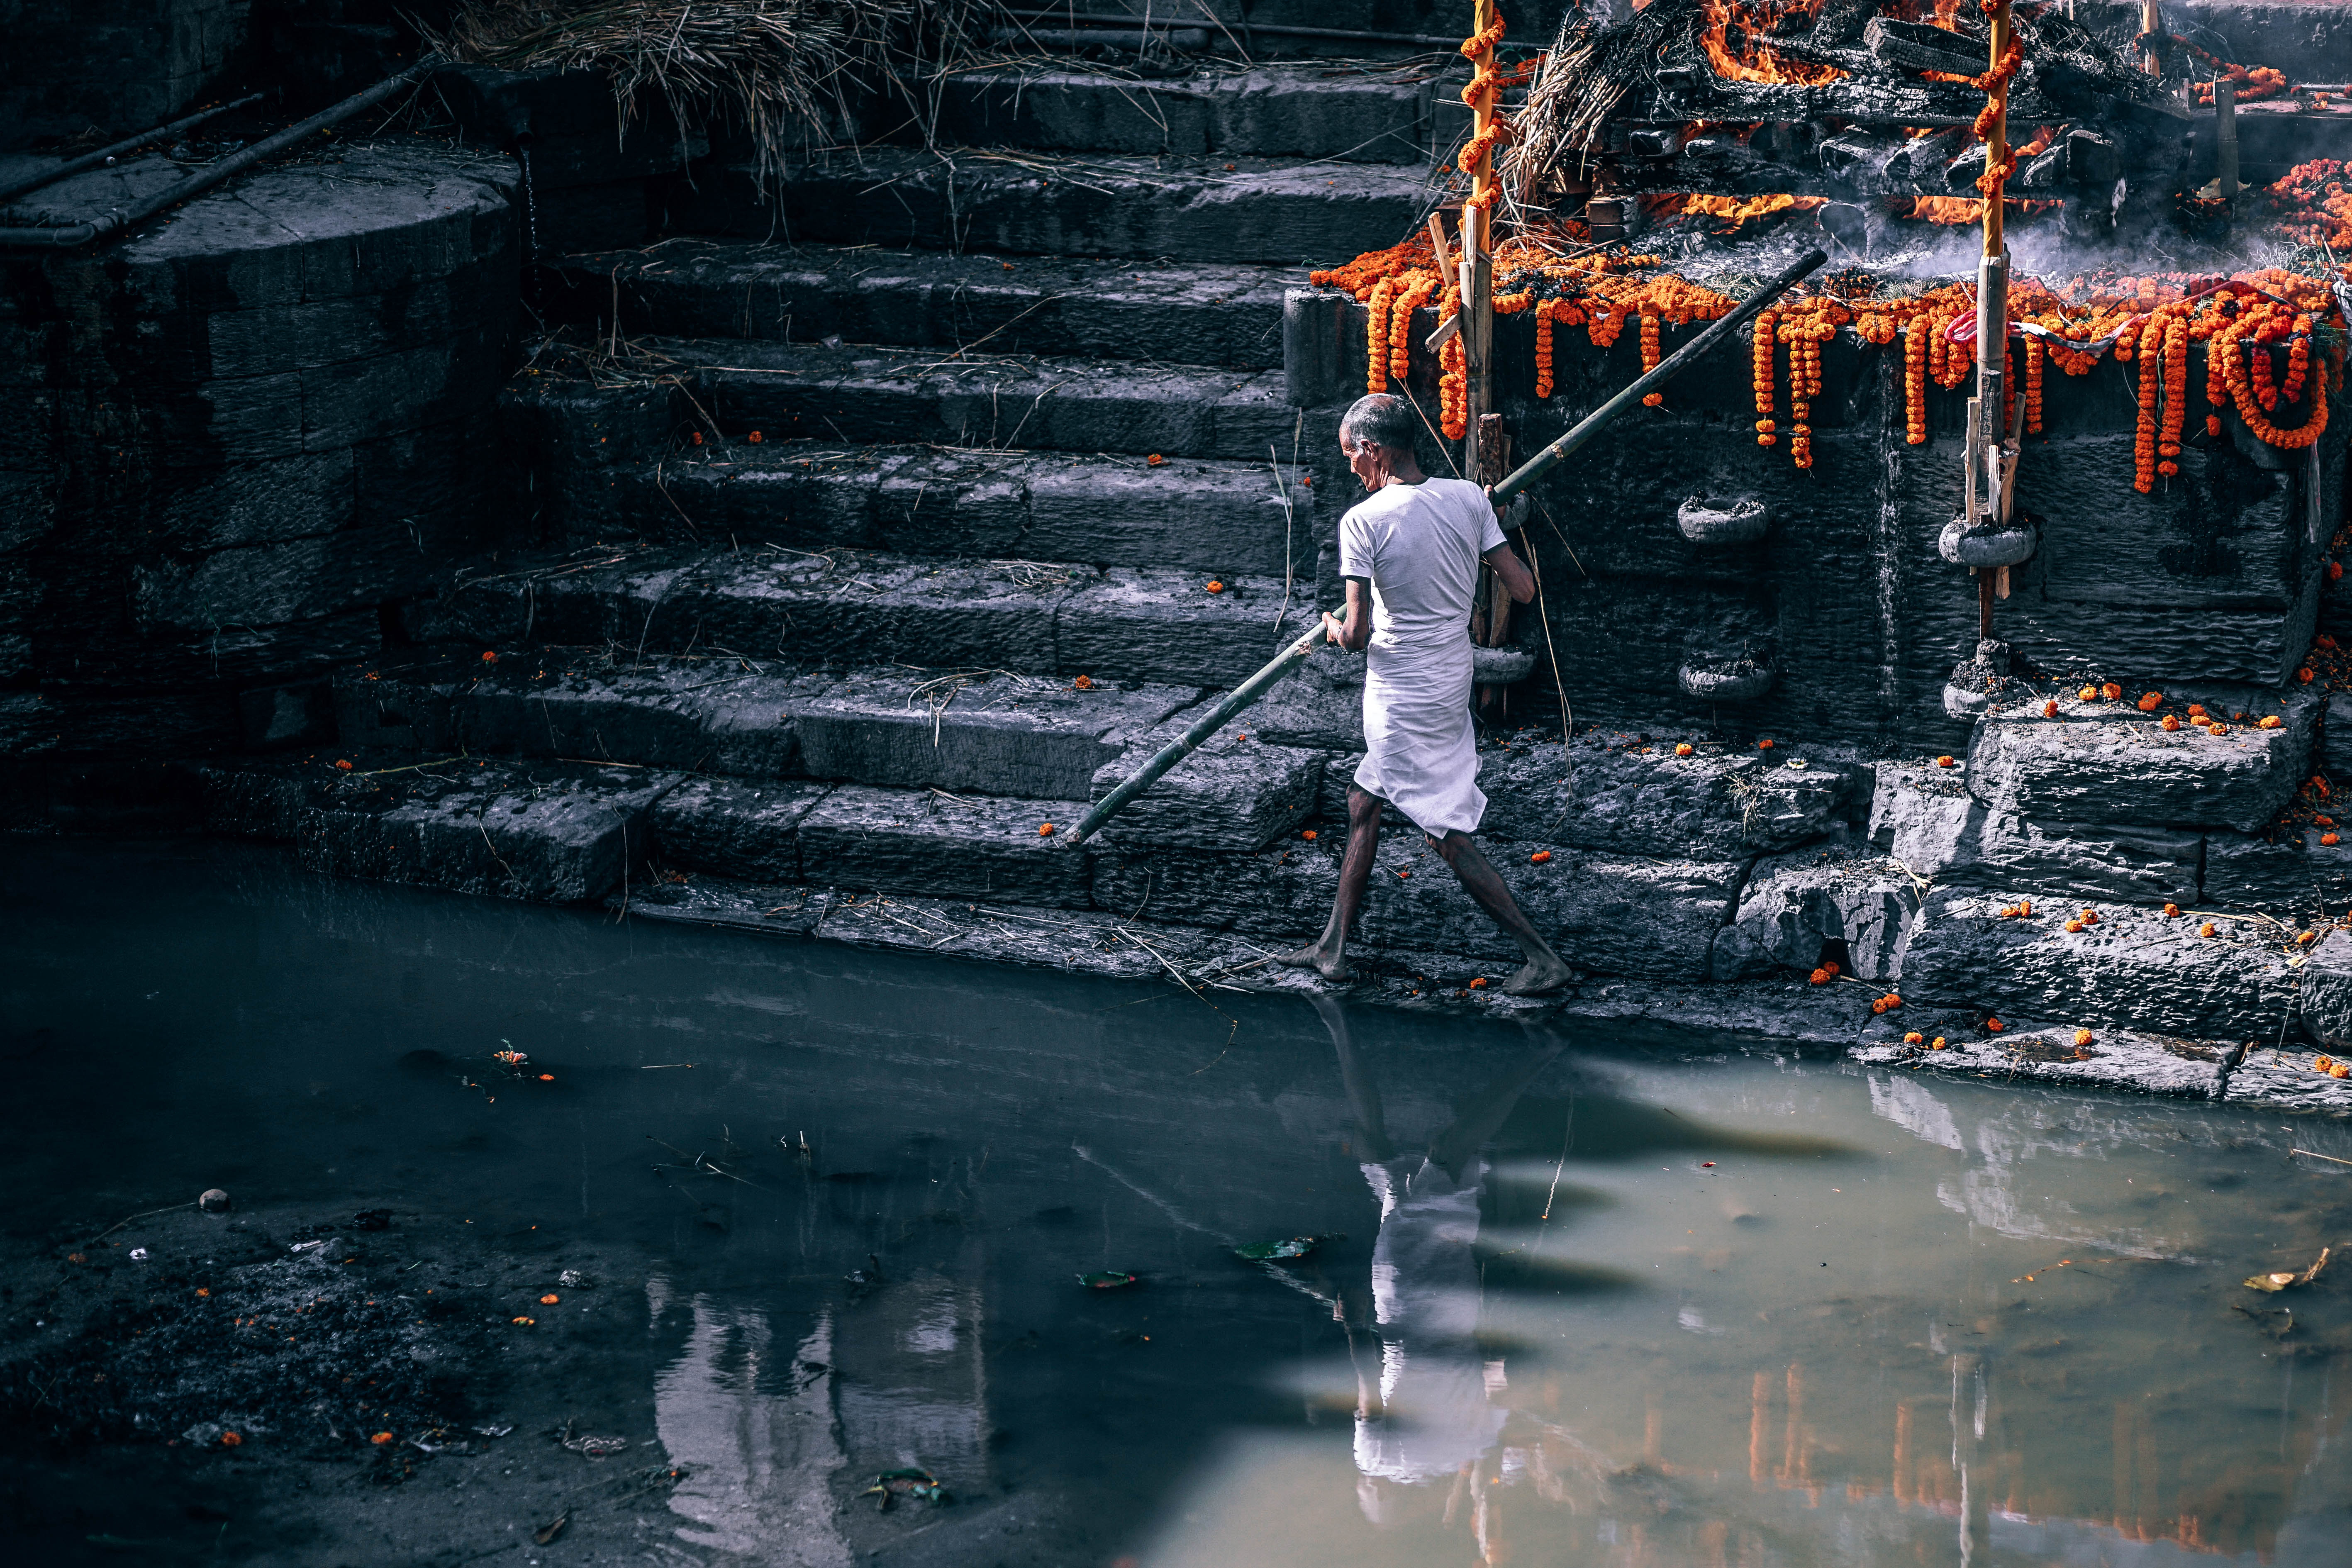
water, snow, winter, ice, reflection, darkness, screenshot